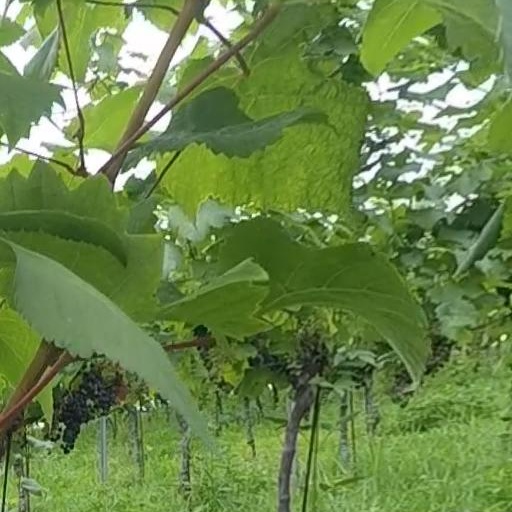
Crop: grape